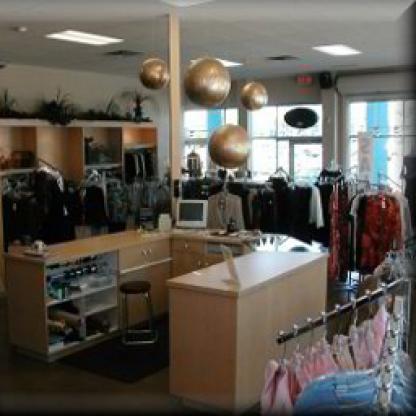
Scene: Indoor